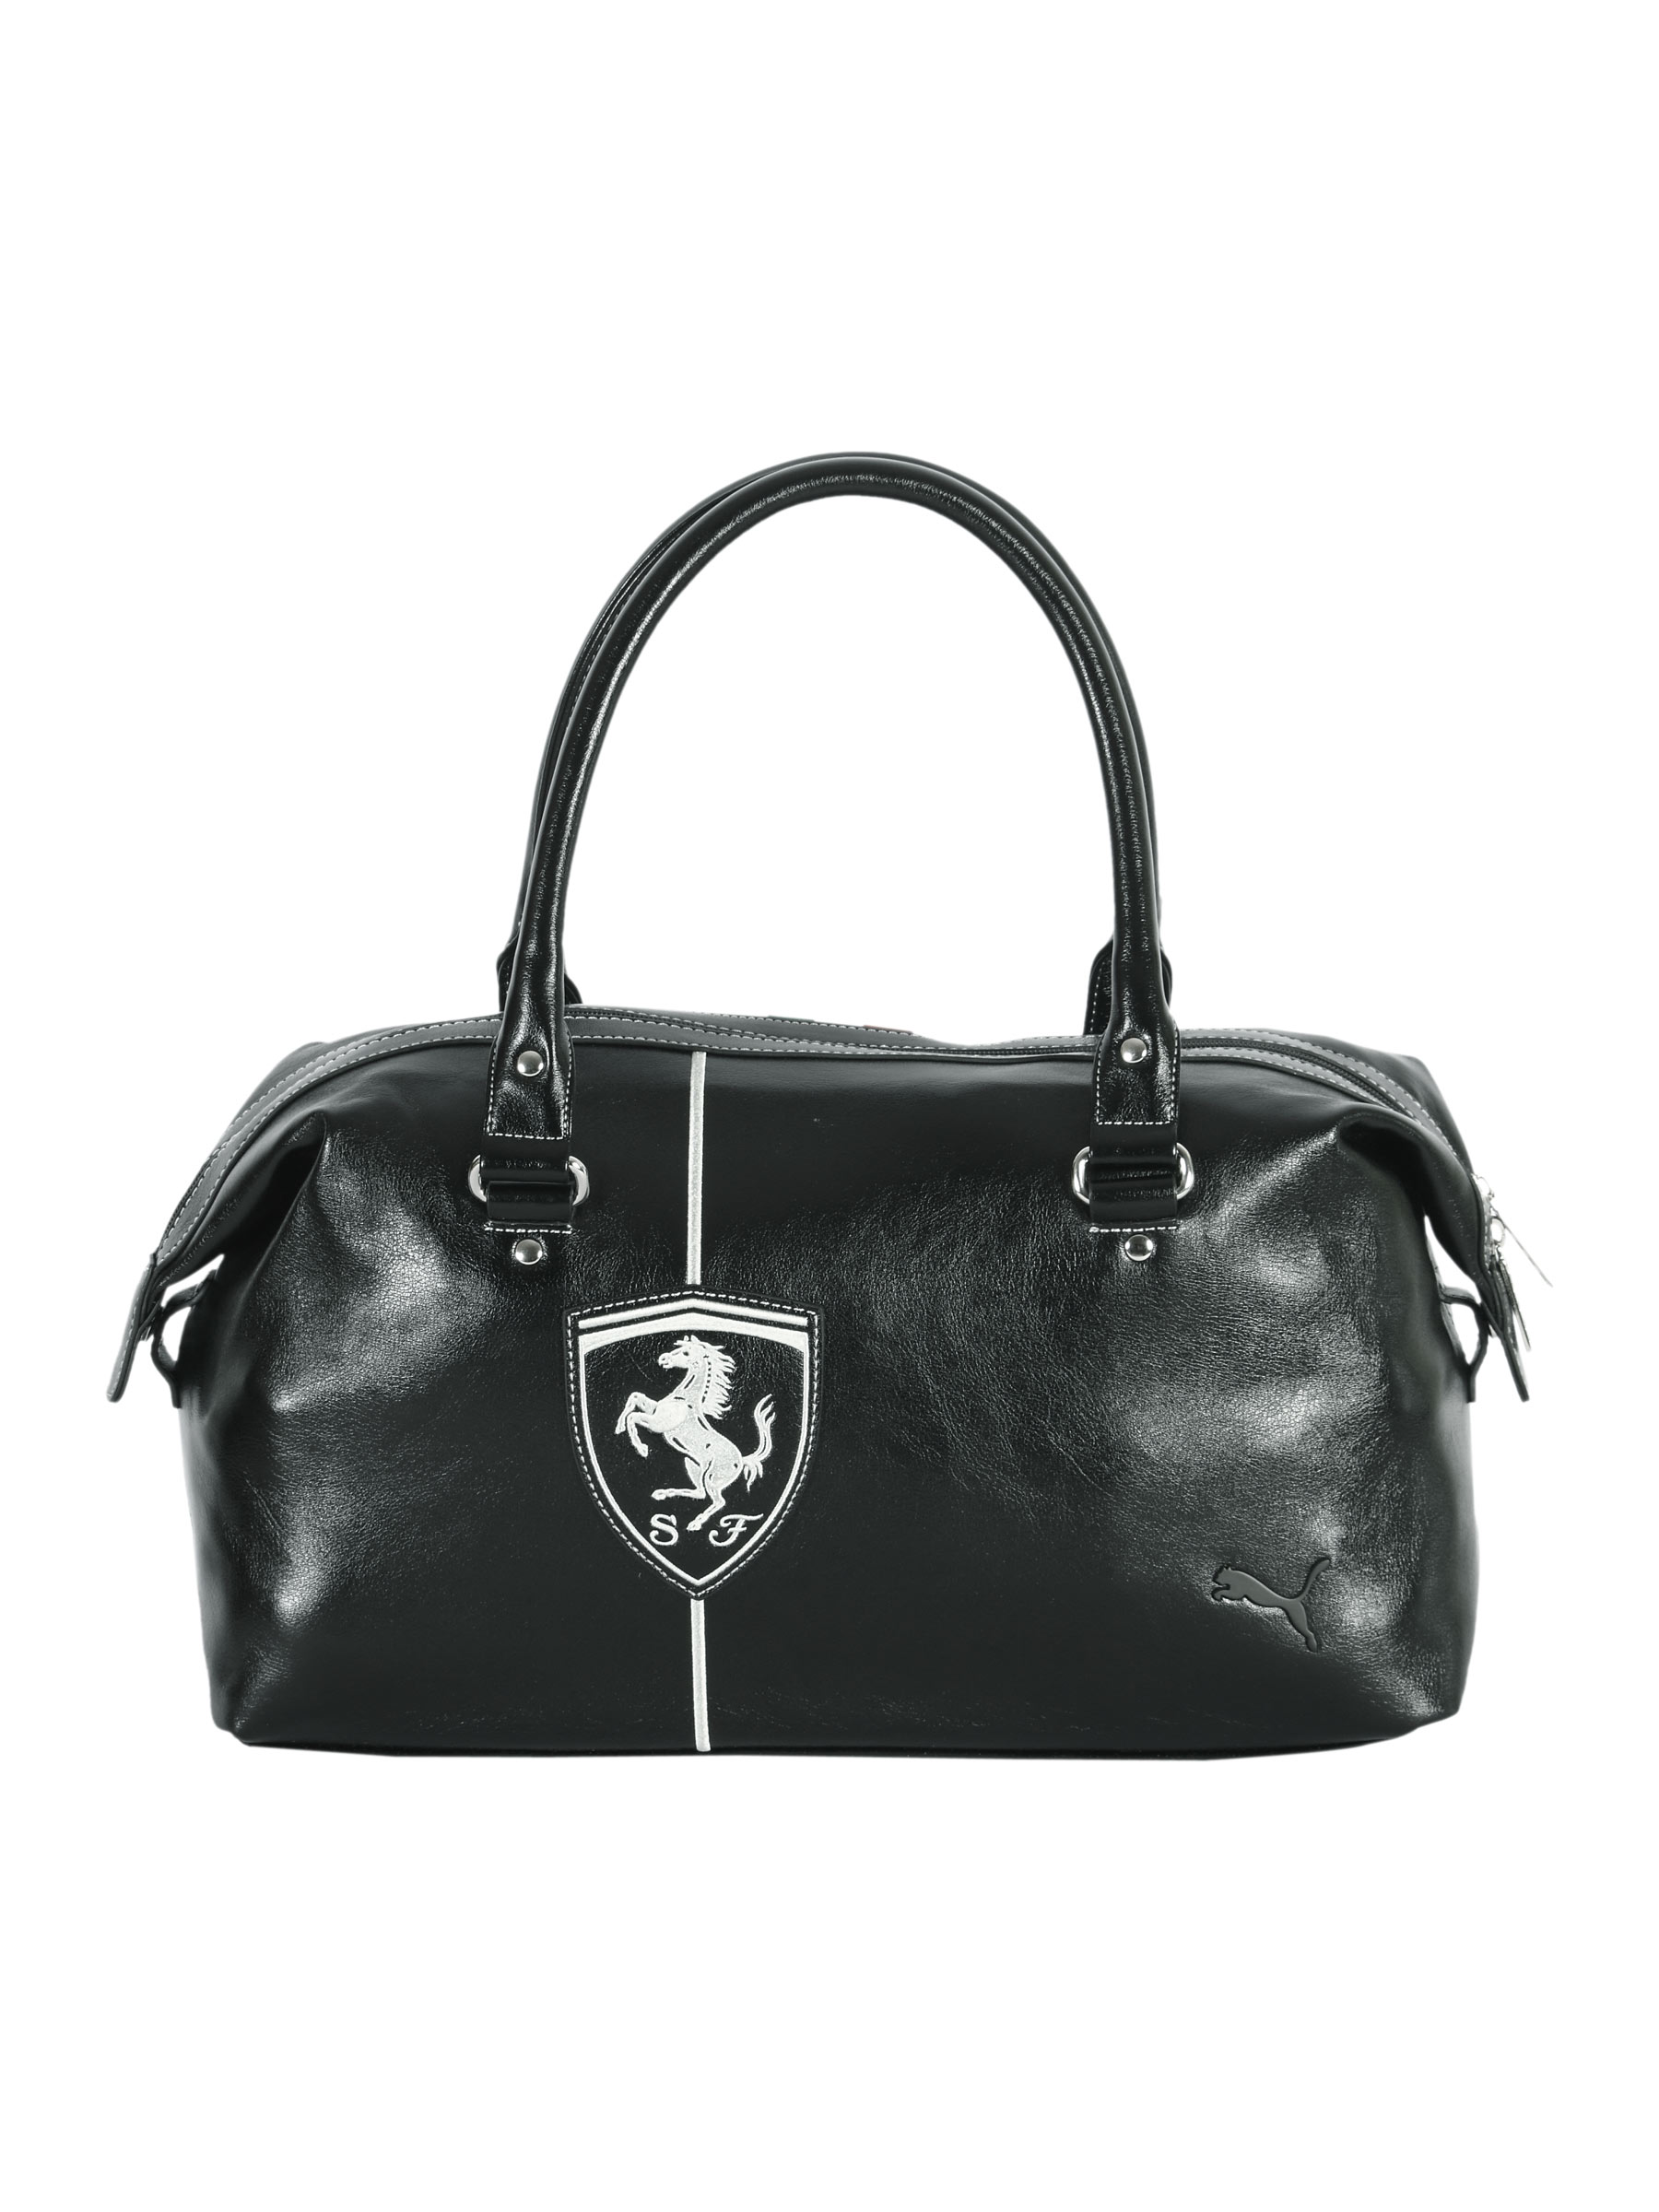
Puma Women Ferrari LS Black Handbags
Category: Accessories / Bags / Handbags
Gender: Women
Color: Black
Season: Fall 2011
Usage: Casual